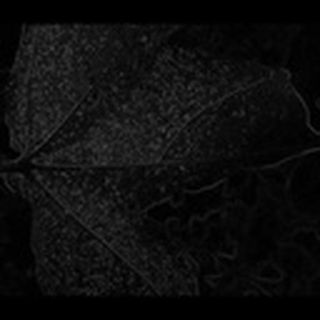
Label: cotton_aphids